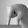
ASL letter: Q